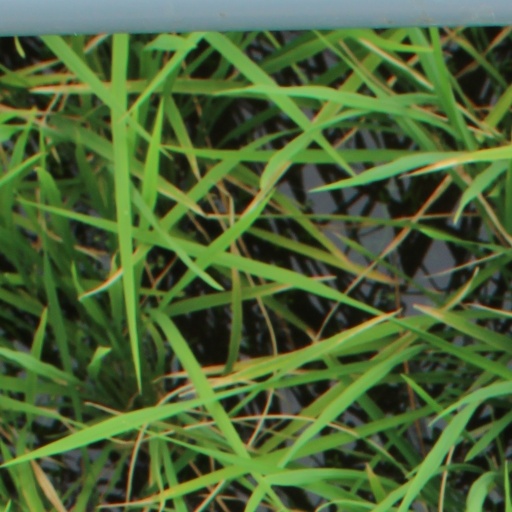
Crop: rice